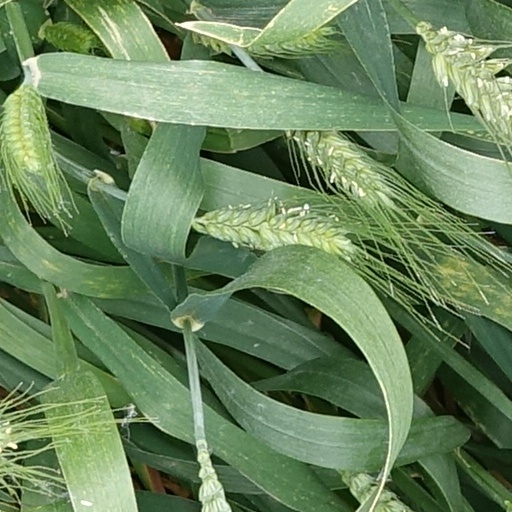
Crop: wheat